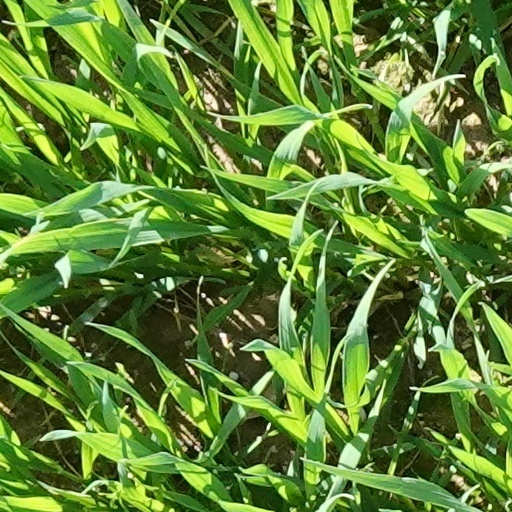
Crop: wheat